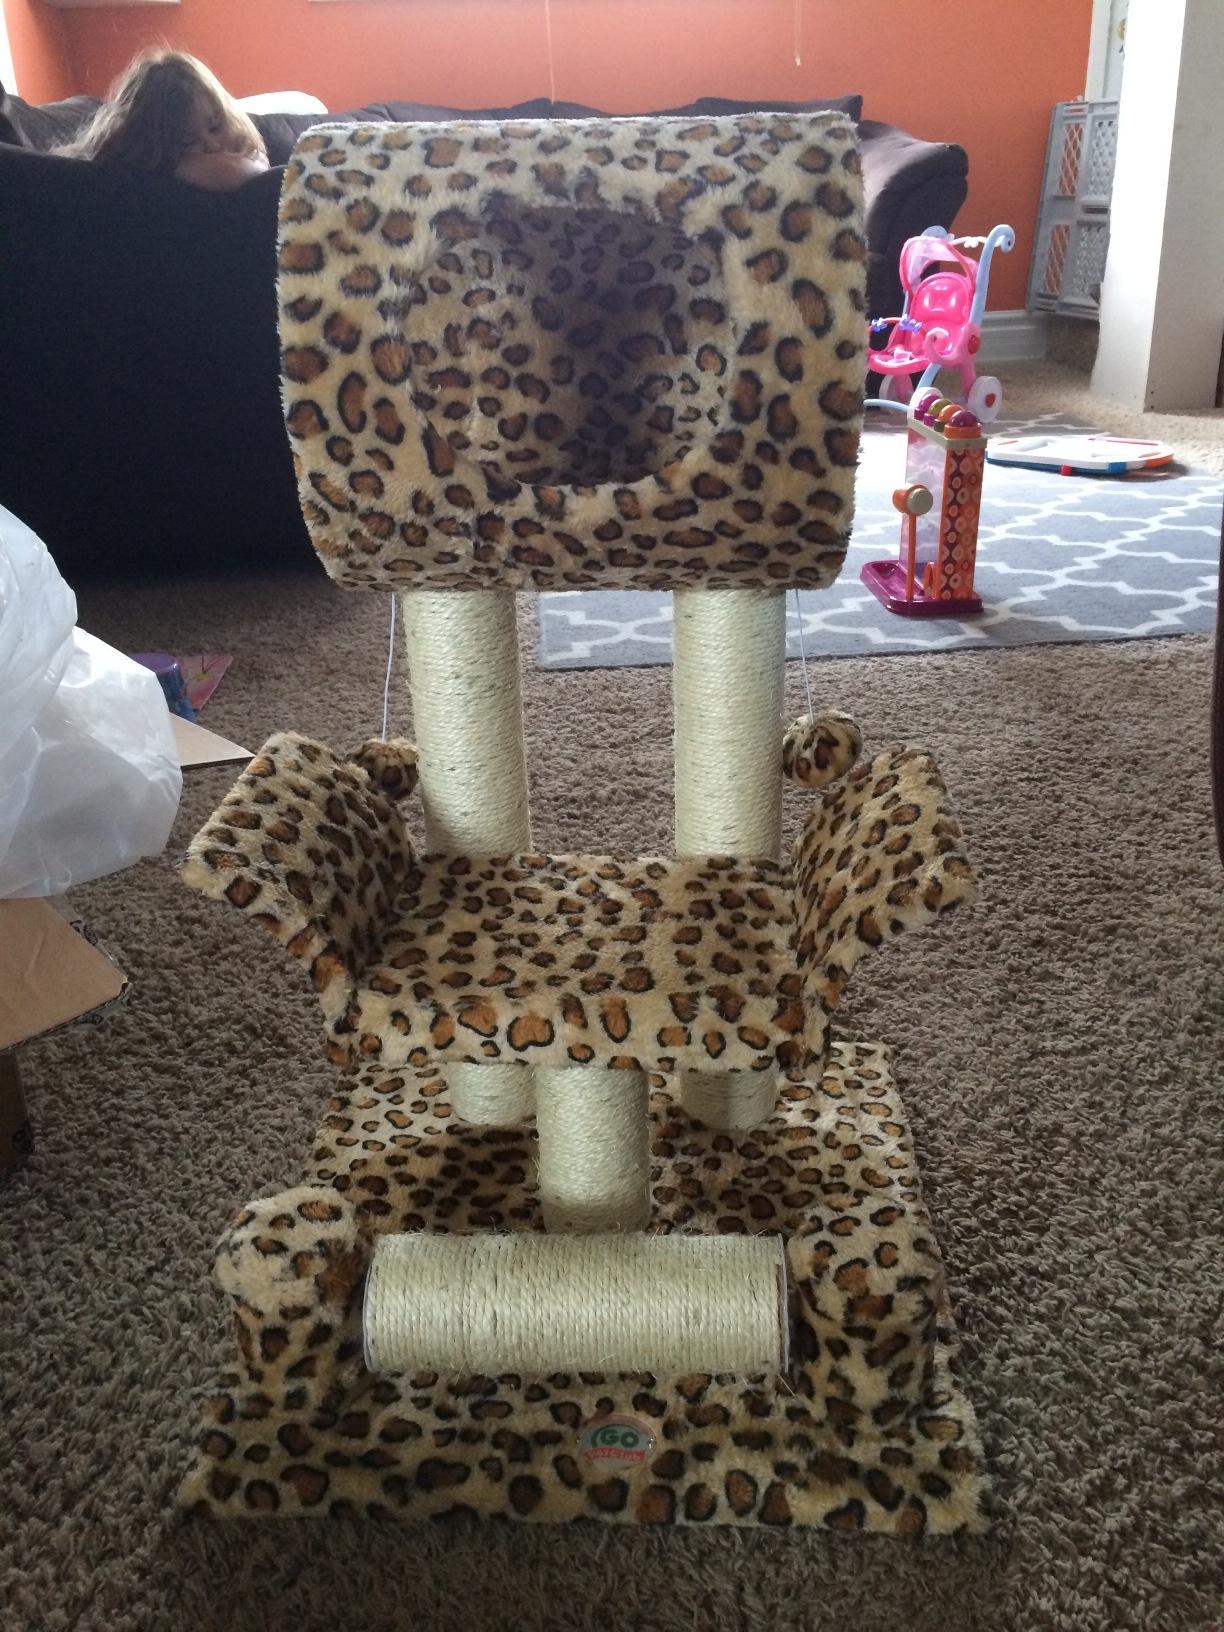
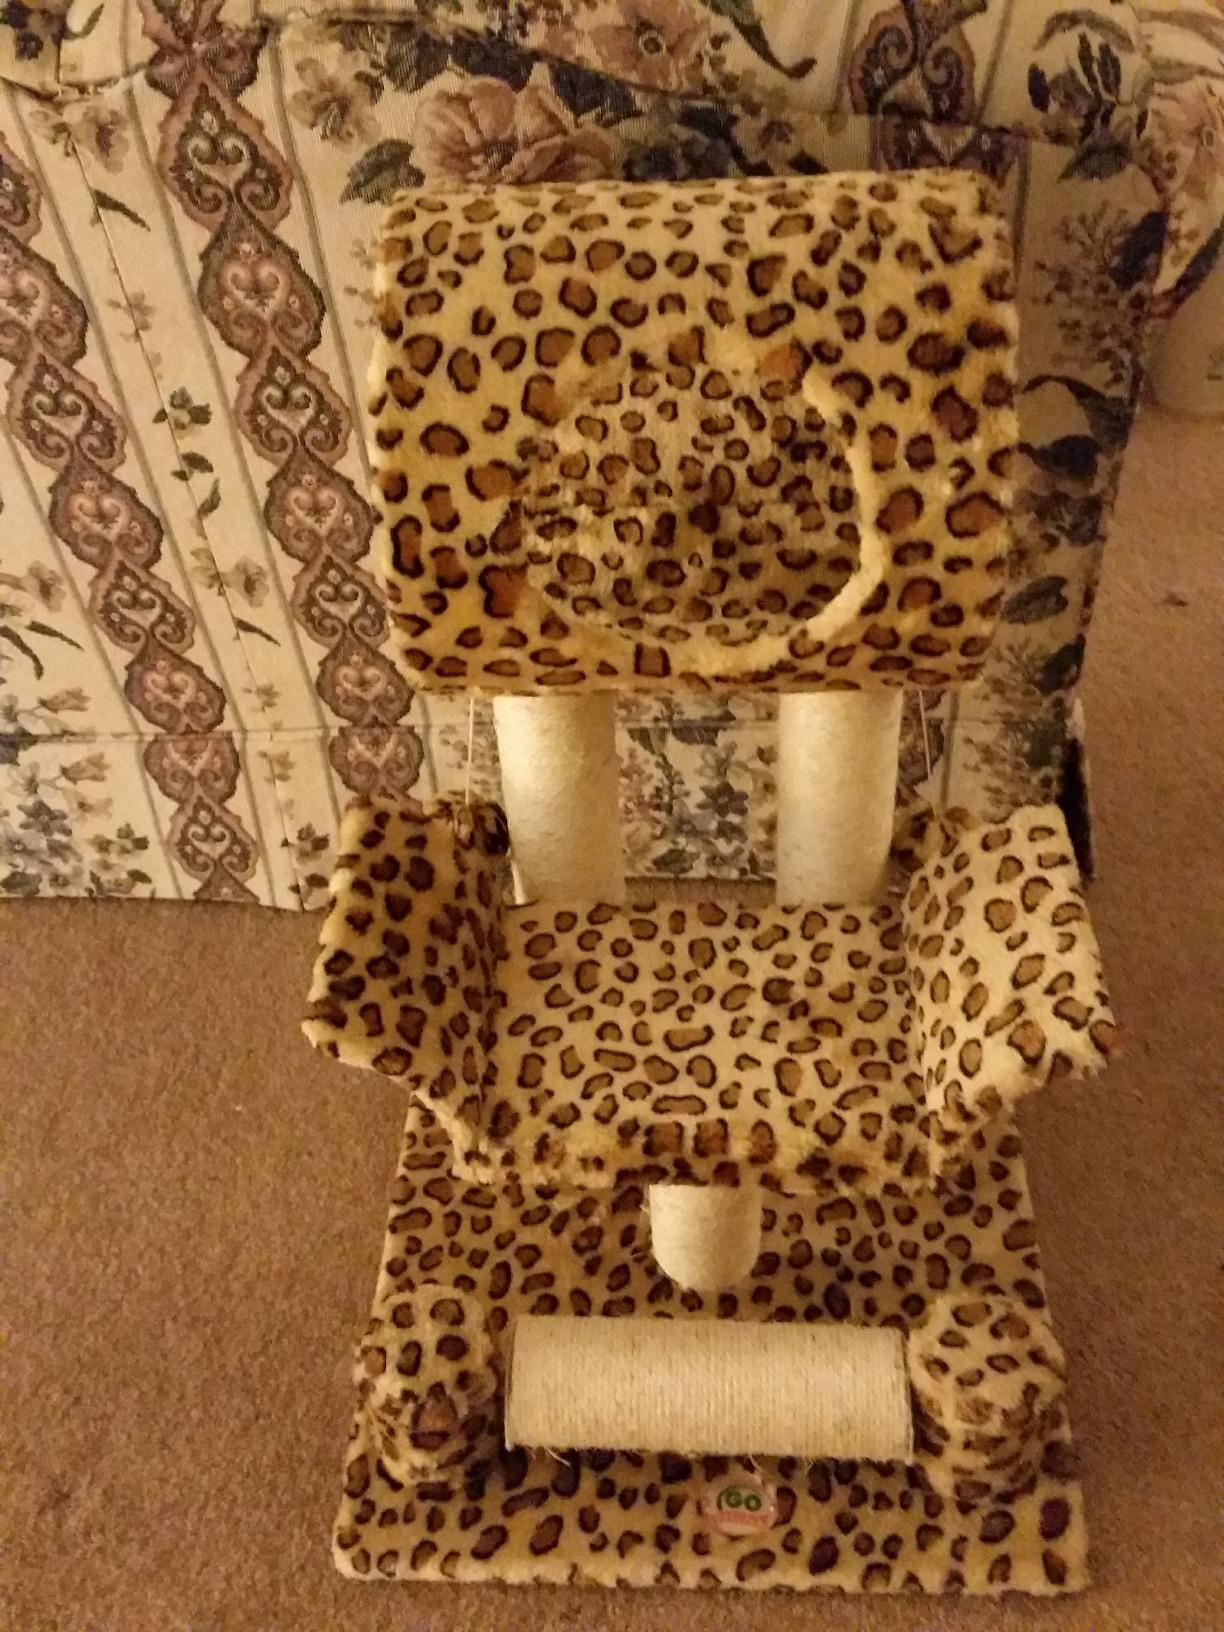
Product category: items_cat tree
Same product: yes